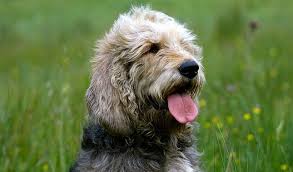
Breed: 217-n000014-otterhound